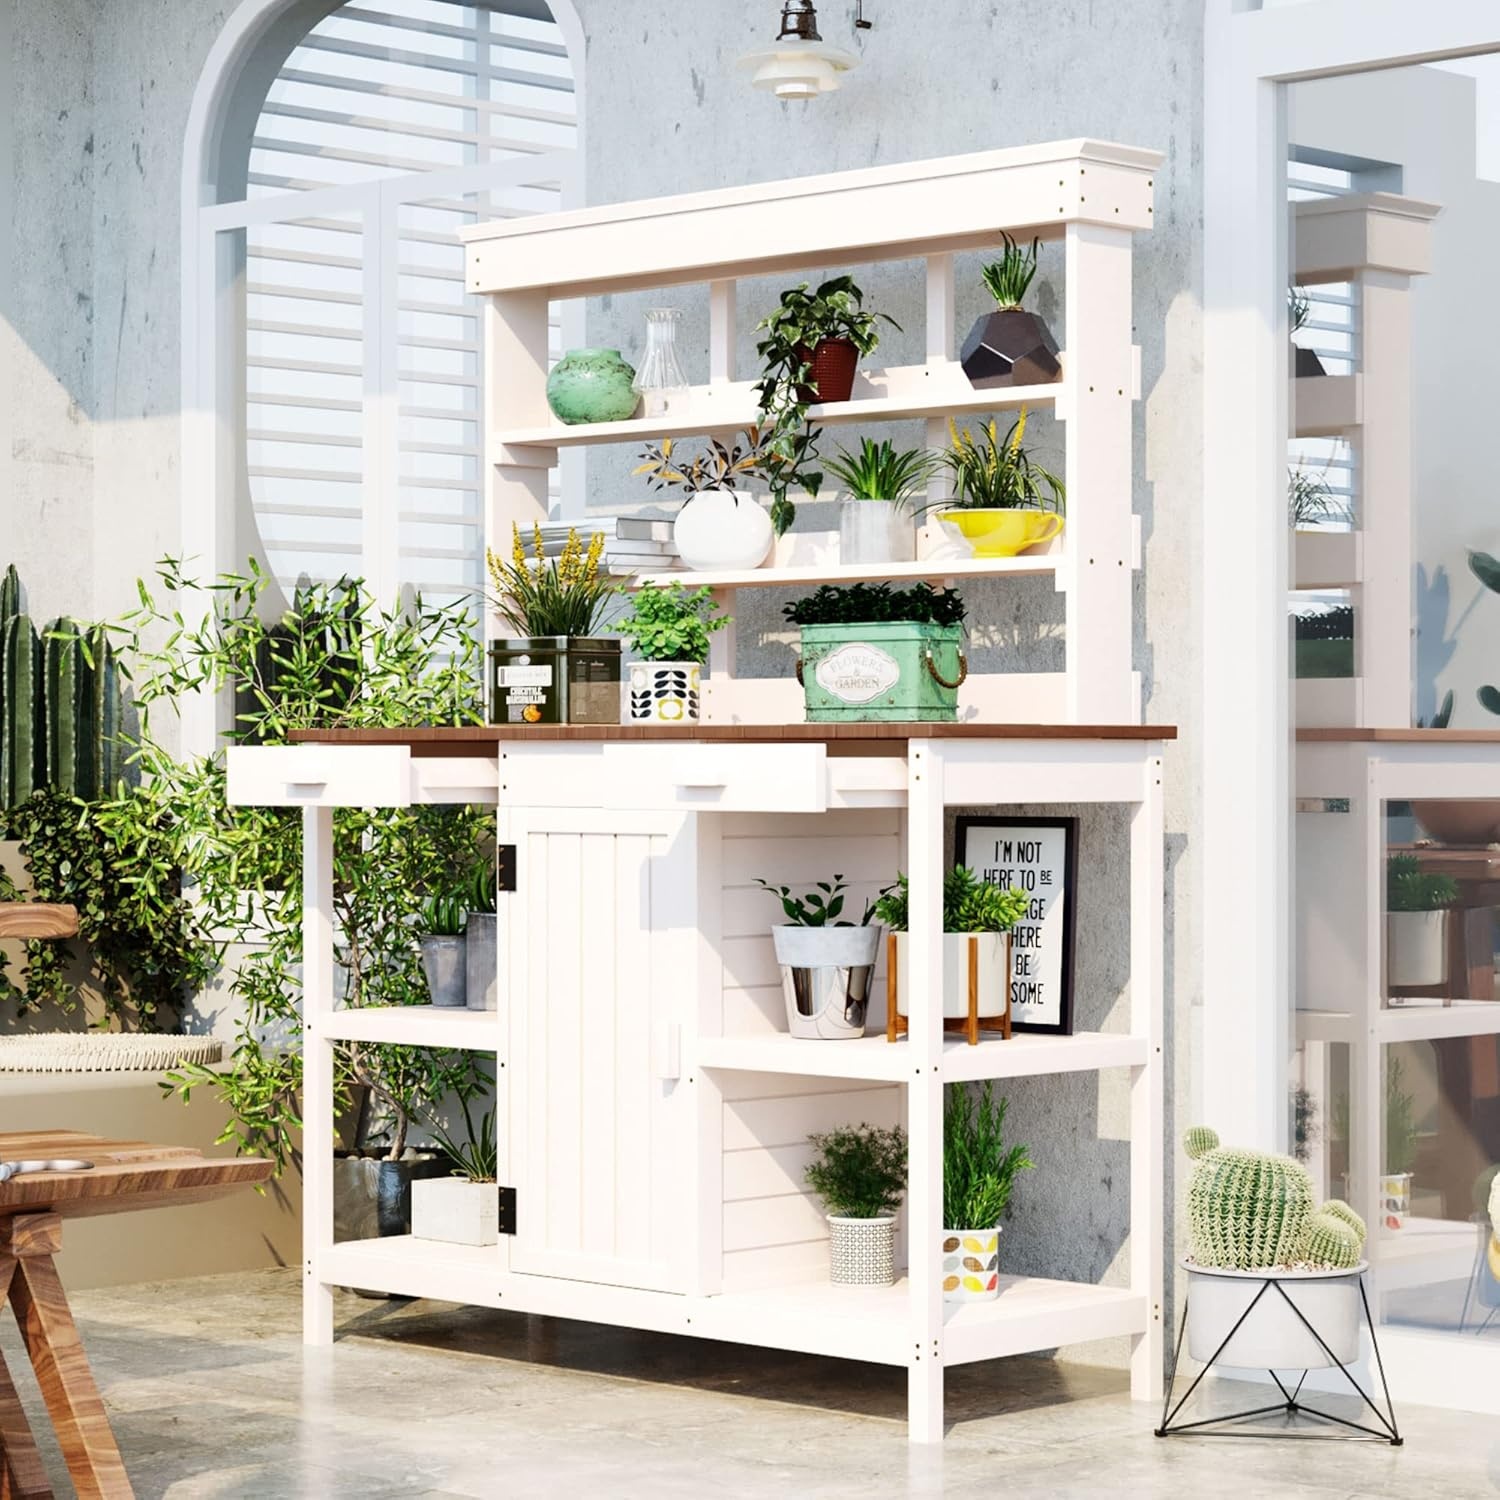
Outdoor Wooden Potting Bench Table – Farmhouse Garden Workstation with Drawers, Cabinet & Storage Shelves, Large Fir Wood Work Table for Patio, Backyard, Mudroom, Greenhouse (White, 66'' H)
Overview Material : Wood Brand : Generic Color : White Item Weight : 69 Pounds Finish Type : Powder Coated About this item 🌿 Extra-Large Fir Wood Work Table for Gardening & Display: Enjoy a spacious 50"+ work surface ideal for repotting, trimming, organizing plants or crafting. Made from solid fir wood, this outdoor potting bench is built to handle daily gardening use in all weather. 📦 4-Tier Open Storage Shelves for Easy Access: No more bending down or searching for lost tools. The side and top shelving system provides plenty of room for small flower pots, tools, watering cans, soil bags, and other garden supplies. 🧰 2 Drawers & Cabinet for Hidden Storage: Keep your workspace tidy with two smooth-gliding drawers for tools, gloves, or seeds. A central cabinet with removable shelf is perfect for larger items like fertilizer bags or extra planters. 🔧 36” Comfortable Counter Height & Safety Anchors: Say goodbye to back pain with the ergonomic counter-height design. Plus, anti-falling ground stakes are included to securely anchor the table on uneven surfaces in your yard or patio. 🎁 Stylish & Practical for Gardeners of All Levels: Whether you're a hobby gardener, home plant enthusiast, or a DIY lover, this multi-functional bench is perfect for gardening tasks or decor display. Multiple sizes and finishes fit any outdoor style.
Brand: Sprout & Bloom
Category: Home & Garden > Lawn & Garden > Gardening > Gardening Accessories > Potting Benches